Frans Francken the Younger

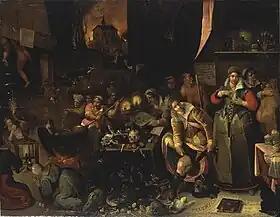
"Witches' Kitchen", 1606

Francken was a versatile artist who practiced in many genres and introduced new subjects into Flemish art. Many of his works are small historical, allegorical and biblical cabinet paintings with the focus on figures. He also invented or popularized several new themes that became popular in Flemish painting, such as genre scenes populated by monkeys (also referred to as "singeries)" and "Kunstkammer" or gallery paintings displaying a wealth of natural and artistic treasures against a neutral wall. Francken introduced many other unusual themes that later became popular, such as the 'Triumphal Procession of Amphitrite' and 'Croesus and Solon'. Francken also made a series of paintings depicting witches and witchcraft, including portrayals of witches' sabbats.